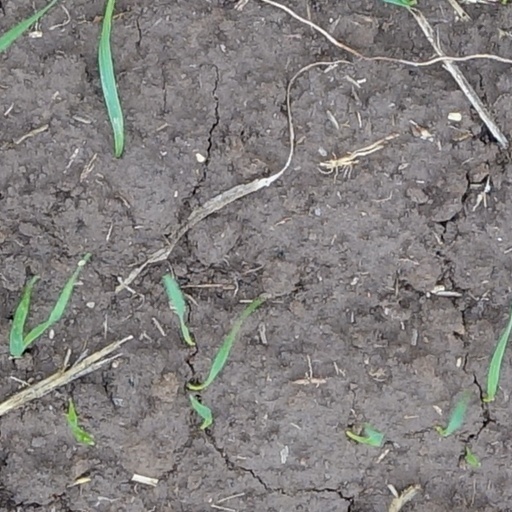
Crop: wheat